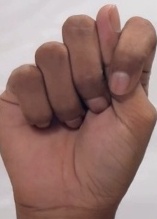
ASL sign: T